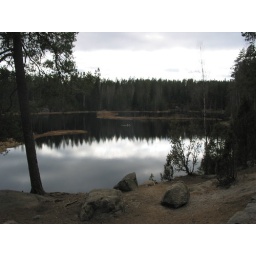
a forest lake in the city